Waterloo (provincial electoral district)

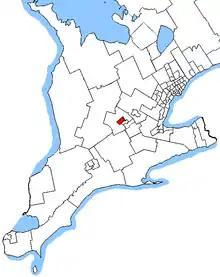
Waterloo in relation to southern Ontario ridings (2015 boundaries)

Waterloo is a provincial electoral district in the Waterloo Region of Ontario, Canada that is represented in the Legislative Assembly of Ontario.